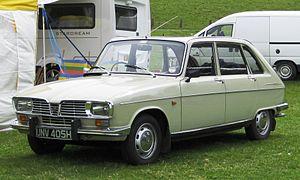
Renault 16 près de Biggleswade